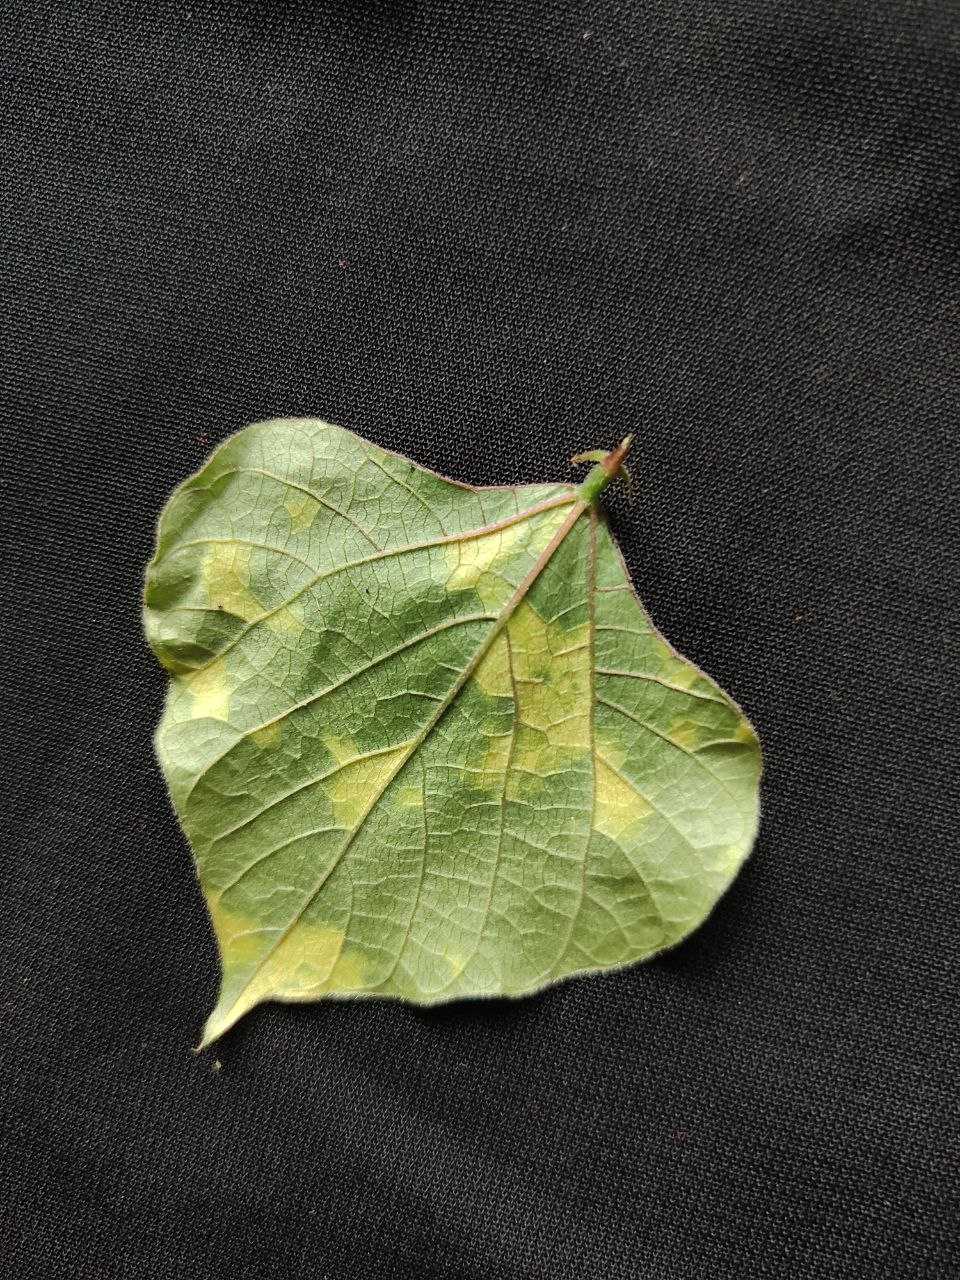
Crop: bean
Leaf condition: Mosaic Virus